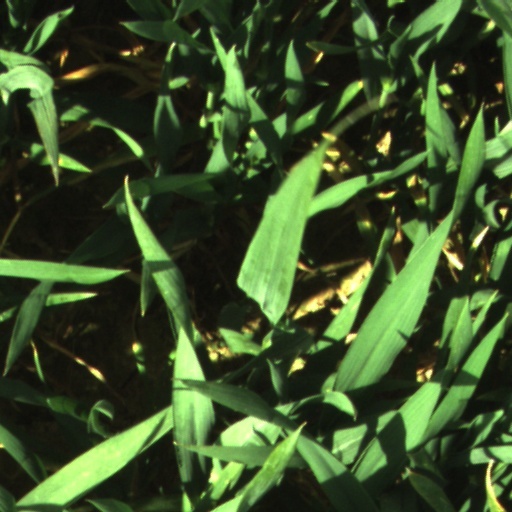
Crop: wheat